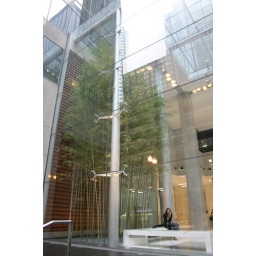
bamboo in glass box